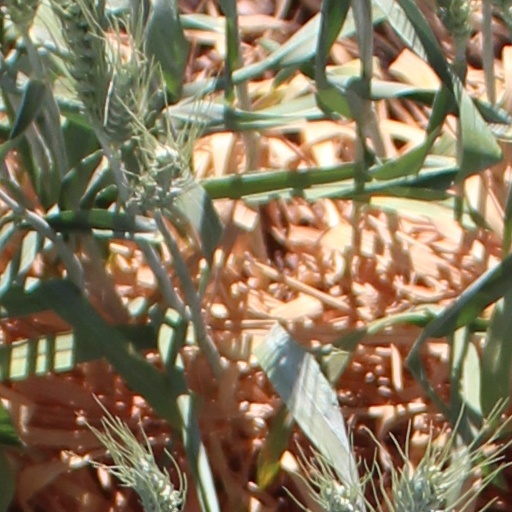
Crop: wheat